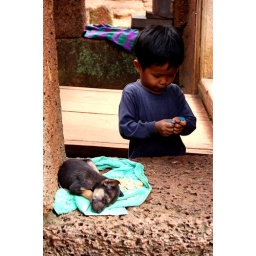
A little boy and his dog near a temple in Cambodia.